Lubawa

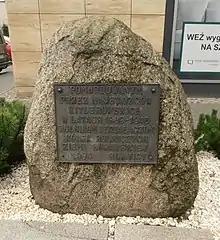
A memorial stone dedicated to Polish farmers of the Lubawa Land murdered by Nazi Germans during the German occupation of Poland

In 1440 the town joined the anti-Teutonic Prussian Confederation, at the request of which King Casimir IV Jagiellon signed the act of incorporation of the region and town to Poland in 1454. In the beginning of the Thirteen Years' War in 1454, the pro-Polish troops took over the local castle. The incorporation of the town to Poland was confirmed in the Second Peace of Toruń in 1466. It was part of the Chełmno Voivodeship and soon afterwards became a centre of local trade and commerce. As such it became one of the seats of the bishops of Chełmno. In 1533 it was razed to the ground by a great fire mentioned by Erasmus of Rotterdam, but it was soon rebuilt and between 1535 and 1539 Nicolaus Copernicus visited the bishop's castle in Lubawa several times. At that time, the castle also housed an astronomical observatory. It was in Lubawa that the decision was made to publish Copernicus' groundbreaking work "De revolutionibus orbium coelestium". In 1545 the town and the castle were yet again destroyed by a fire.